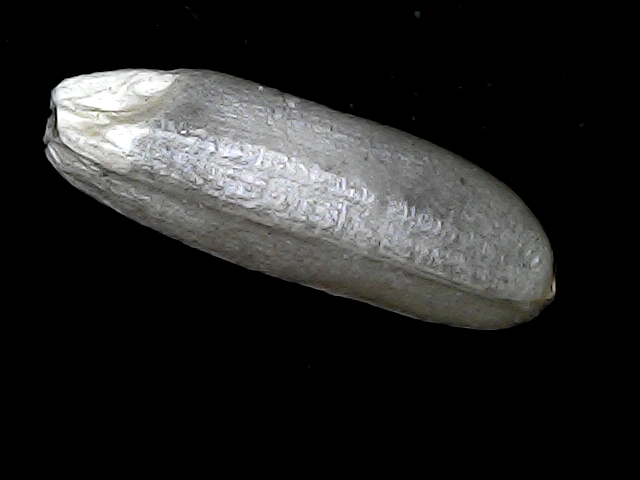
Rice variety: BD85